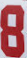
Number: 8